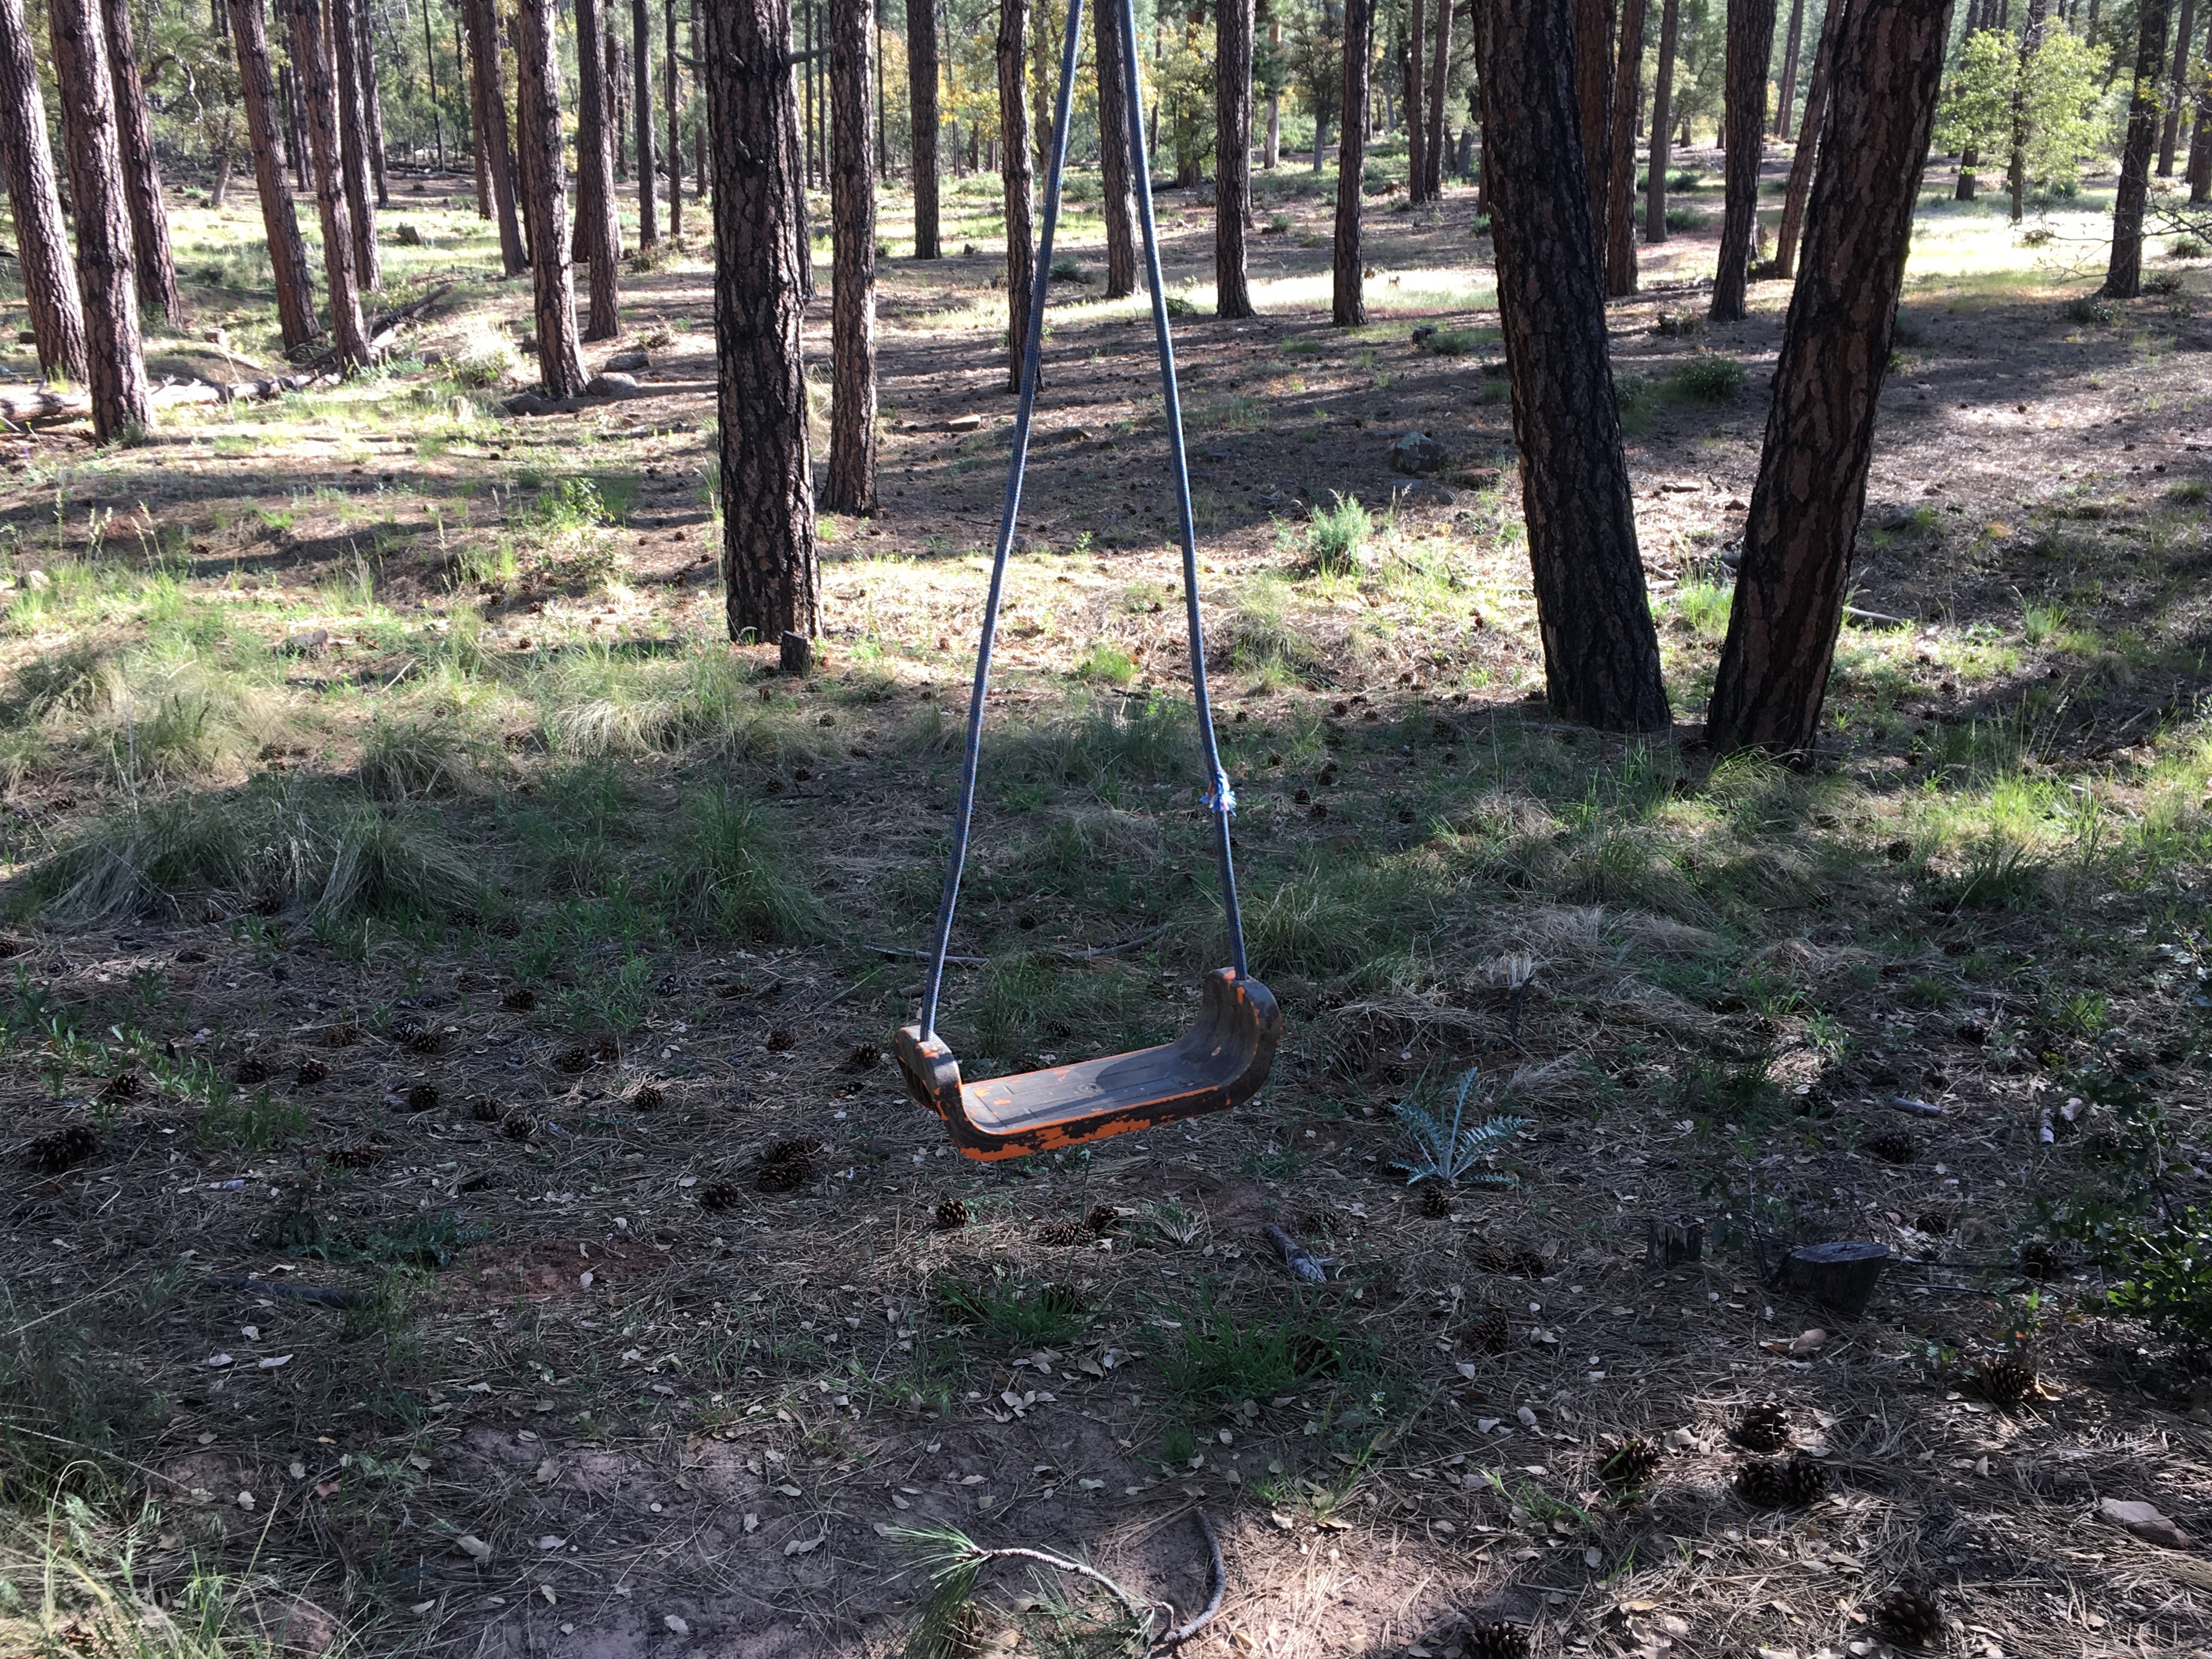
tree, forest, trail, soil, garden, swing, woodland, yard, woody plant